Eccleshall

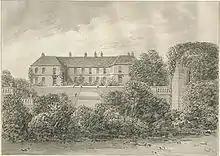
Eccleshall Castle

Holy Trinity Church dates from 1195. The tombs of five Bishops of Lichfield lie in the church, that of William Overton beside the altar being particularly notable.